Hotel Habana Riviera

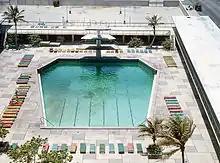
The pool from above c. 1973

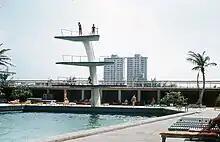
Cabanas and the three-level diving platform c. 1973

The Havana Riviera was originally owned by mobster Meyer Lansky, who had been inspired to build it after visiting the nine-storey Riviera Casino, owned by his friend Moe Dalitz, on the Las Vegas Strip. It was intended to rival the comfort and contemporary luxury of any Las Vegas hotel of the era. Lansky chose to build in Havana because he did not want to be subject to US laws or the scrutiny of the FBI. The hotel was officially operated by Riviera de Cuba SA, established in 1956. The original incorporation papers also listed the names of certain "Miami hotel operators", a Canadian textile company, and several others. It was built at a cost of US $8 million, most of which was provided by the Bank for Economic and Social Development (BANDES), a state-run development bank set up by then President Fulgencio Batista.